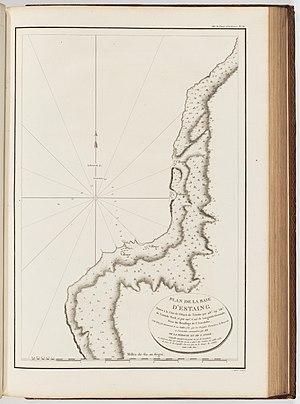
L’expédition de La Pérouse est une expédition « de découverte » commandée à partir de 1785 par Jean-François de La Pérouse, et sous l'impulsion du roi de France Louis XVI, dans le but d'effectuer une exploration de l'océan Pacifique dans la lignée de James Cook voire d'effectuer une circumnavigation du globe. Les navires de l'expédition, La Boussole et L'Astrolabe, s'échouèrent à Vanikoro ce qui mit un terme à l'expédition en 1788. Des survivants s'installèrent temporairement sur place avant de disparaître.